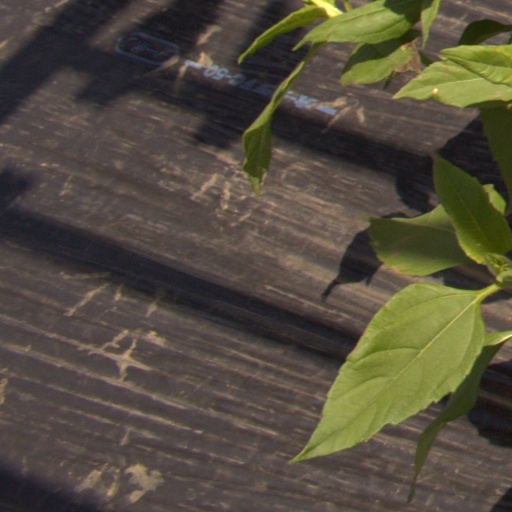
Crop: Jerusalem artichoke